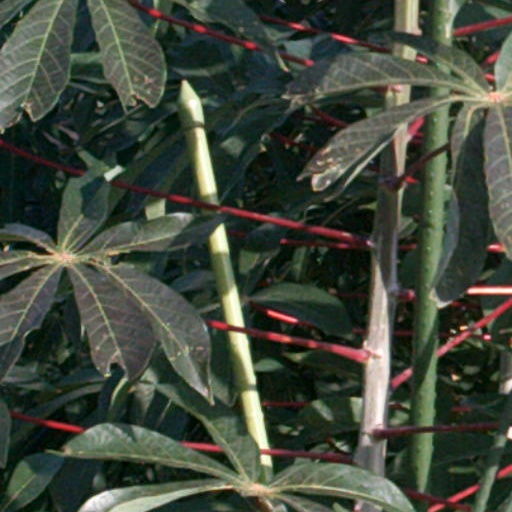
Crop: cassava